Cartographic design

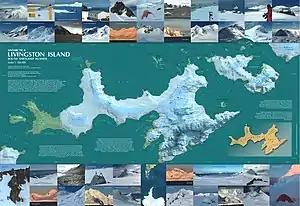
Illustrated map

Cartographic design or map design is the process of crafting the appearance of a map, applying the principles of design and knowledge of how maps are used to create a map that has both aesthetic appeal and practical function. It shares this dual goal with almost all forms of design; it also shares with other design, especially graphic design, the three skill sets of artistic talent, scientific reasoning, and technology. As a discipline, it integrates design, geography, and geographic information science.